Harz National Park

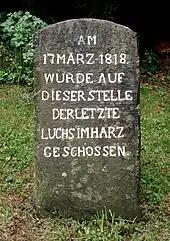
Lynx Stone of 1818

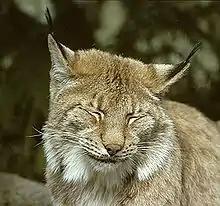
The lynx – once more in the wild in the Harz

The lynx now lives wild again in the Harz, having been eradicated from the mountains since the early 19th century. The last report of a successful lynx hunt in the Harz dates to 1818. In an eleven-day hunt, in which almost 200 people took part, a male lynx was brought down at Lautenthal. The so-called Lynx Stone recalls the success of that particular hunt. In 1999 it was decided to reintroduce the lynx. Between 2000 and 2004 alone, 19 were released from zoo breeding programmes. Before their release the animals are prepared in a large enclosure in order to acclimatized them to freedom. In addition there is a viewing enclosure near the National Park forest restaurant on the Rabenklippe where the shy cats can also be observed by visitors to the park. Since 2002, there have been several instances of kittens born in the wild. In March, a male lynx was fitted with a GPS transmitter, so precise details can now be obtained about the range of an animal. The project team receives information via SMS from the transmitter.